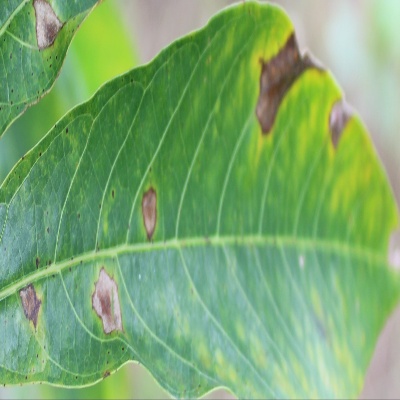
Crop: Cassava
Condition: brown spot